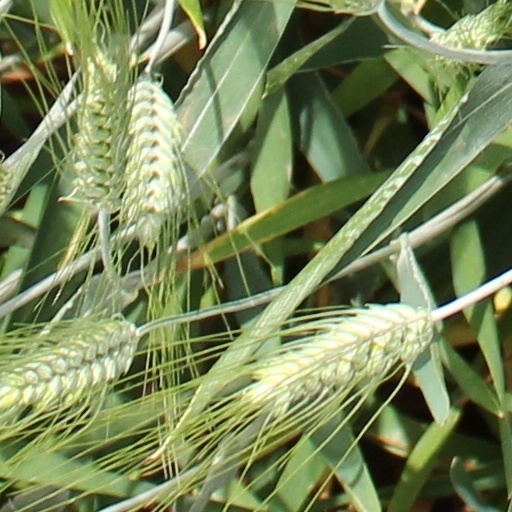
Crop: wheat